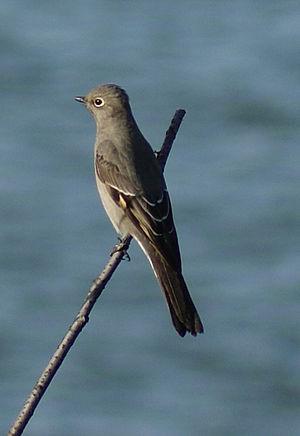
Myadestes est un genre d’oiseau de la famille des Turdidae.